Indiana University Bloomington

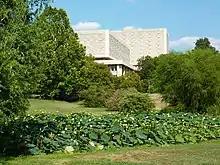
Herman B Wells Library, seen from IU Arboretum

Founded at the beginning of the 20th century by Charles Campbell, the Jacobs School of Music focuses on voice, opera, orchestral conducting, and jazz studies. With more than 1,600 students, the school is one of the largest of its kind in the US and among the largest in the world. The school's facilities, including five buildings in the heart of campus, comprise recital halls, more than 170 practice rooms, choral and instrumental rehearsal rooms, and more than 100 offices and studios. Its faculty has included such notable people as Eileen Farrell, David Effron, János Starker, André Watts, Menahem Pressler, Carol Ann Weaver, Linda Strommen, Abbey Simon, Jorge Bolet, Ray Cramer, David Baker, William Bell, Harvey Phillips, Carol Vaness, Sylvia McNair, Howard Klug, violinist Joshua Bell, conductor Leonard Slatkin, and composer Sven-David Sandström. Notable alumni include Edgar Meyer and soprano Angela Brown.